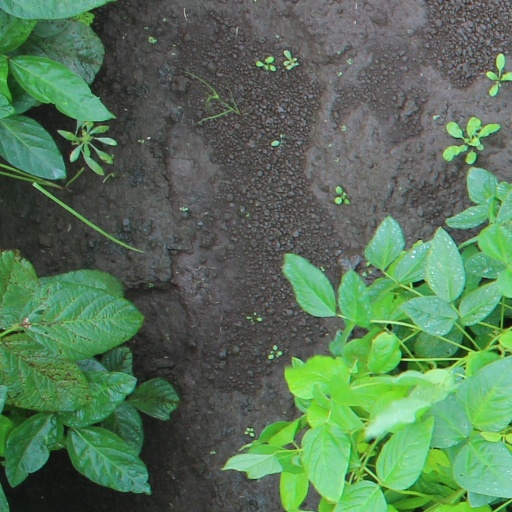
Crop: soybean